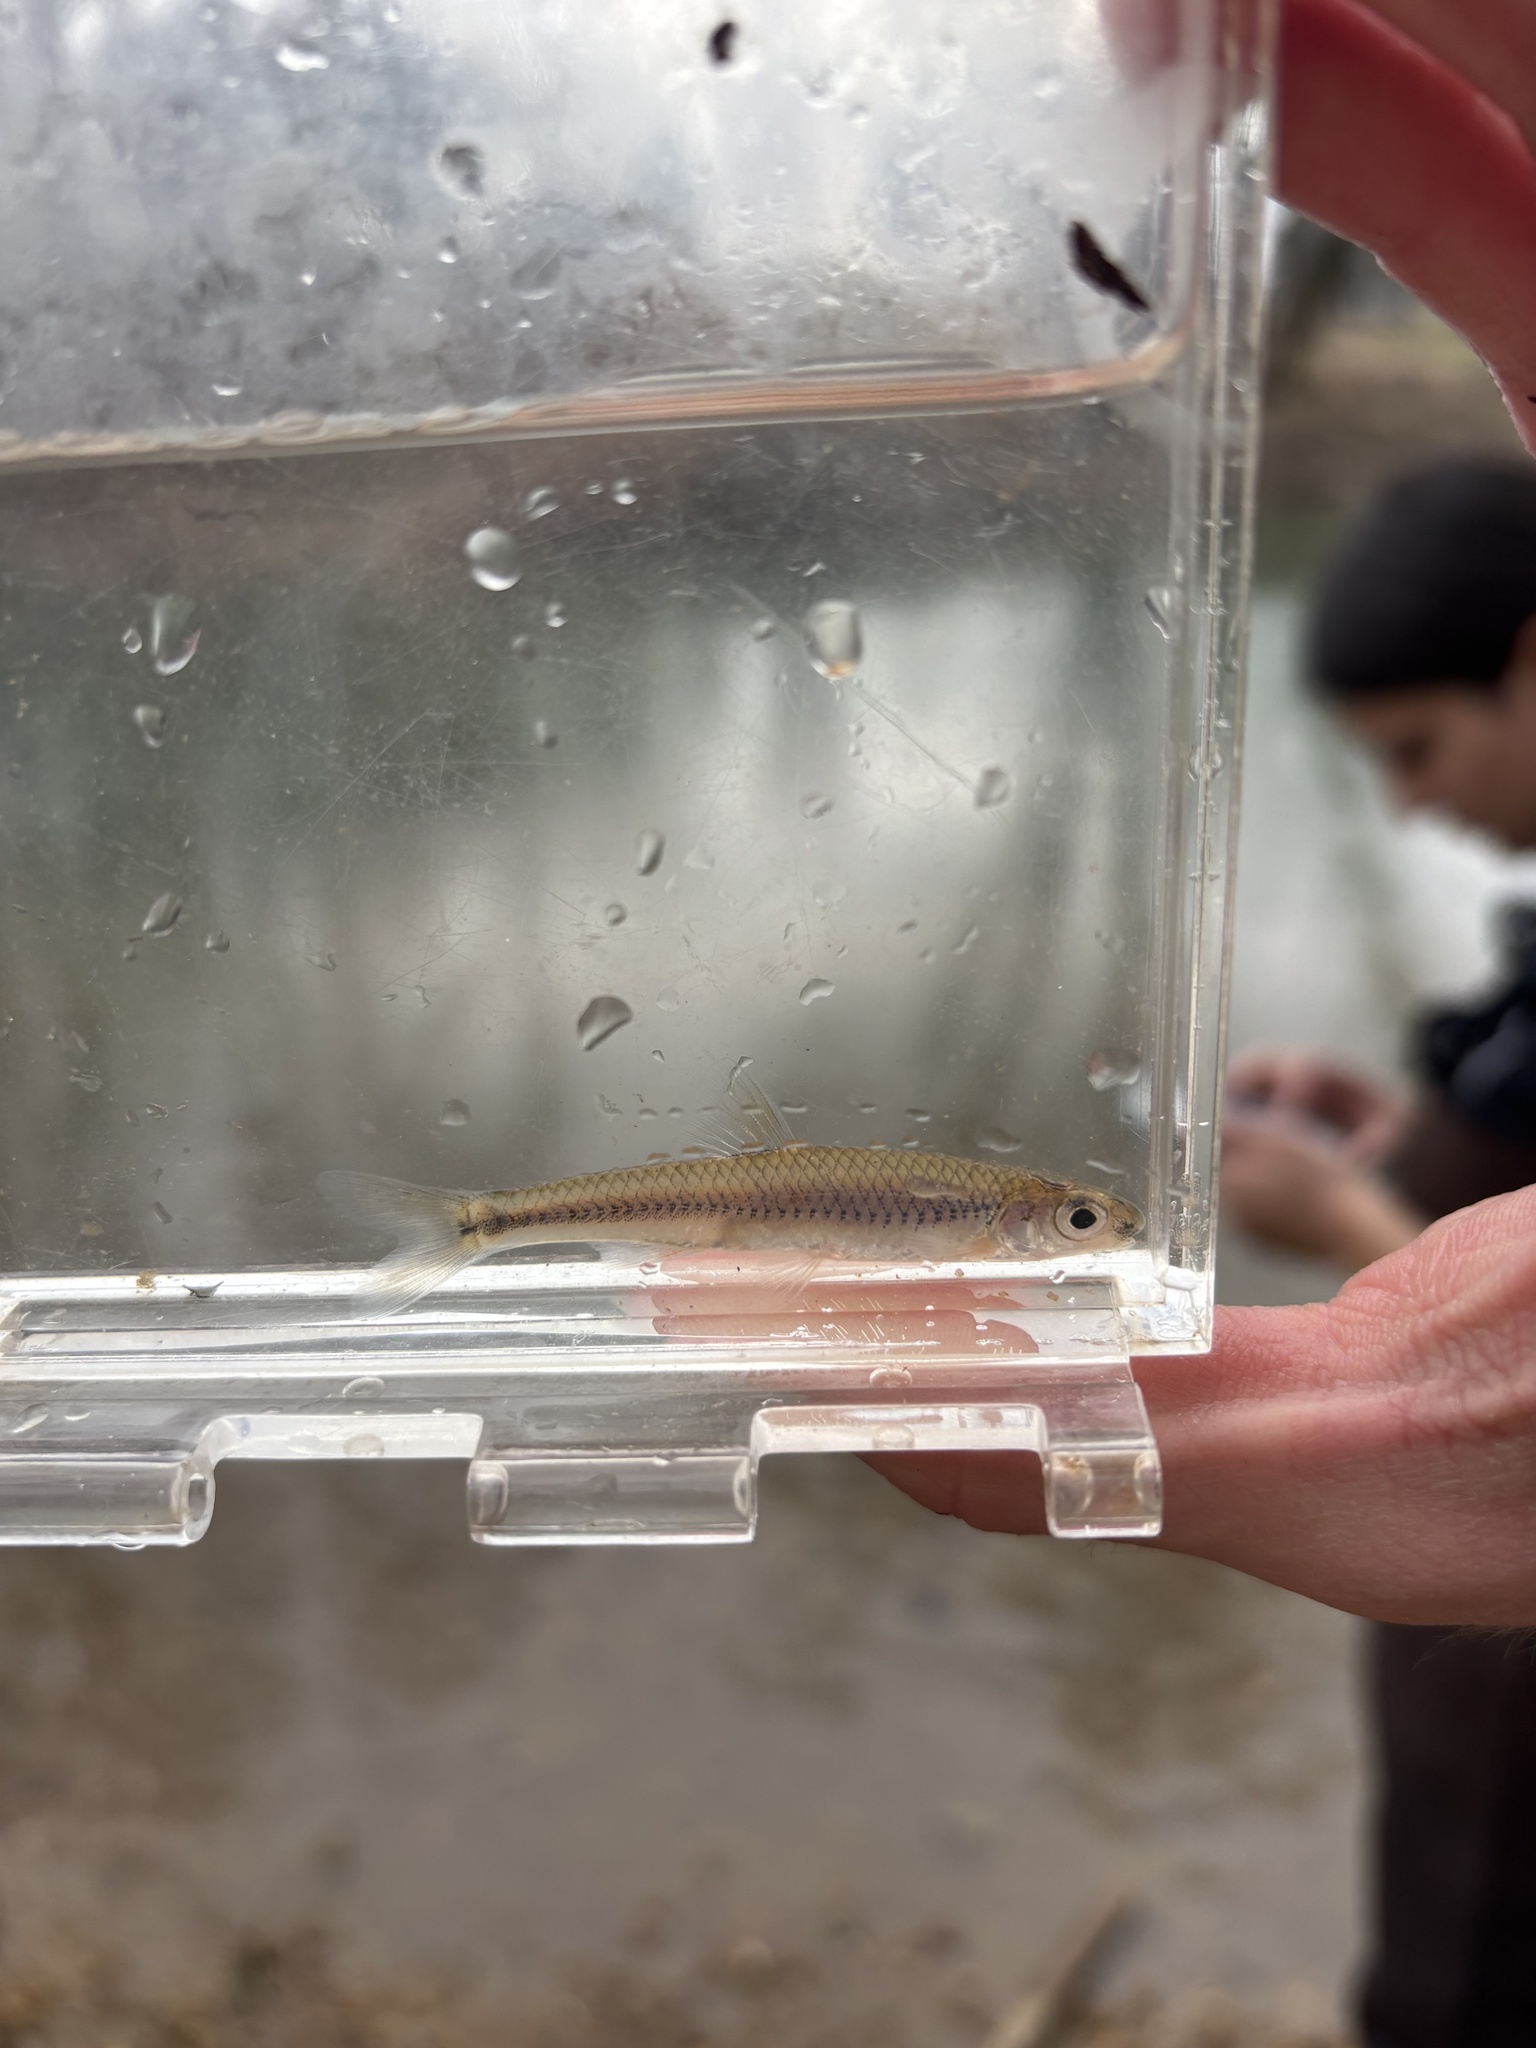
fish (species not among the labelled classes)